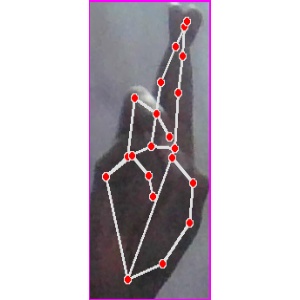
अक्षर: र